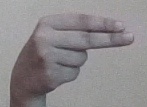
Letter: ain